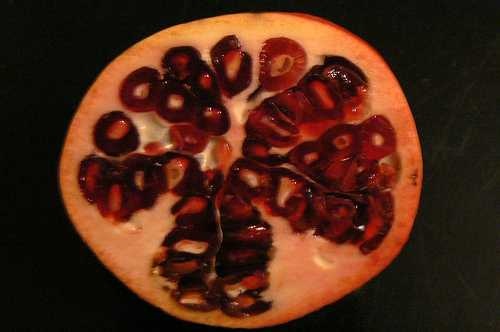
Label: Pomegranate